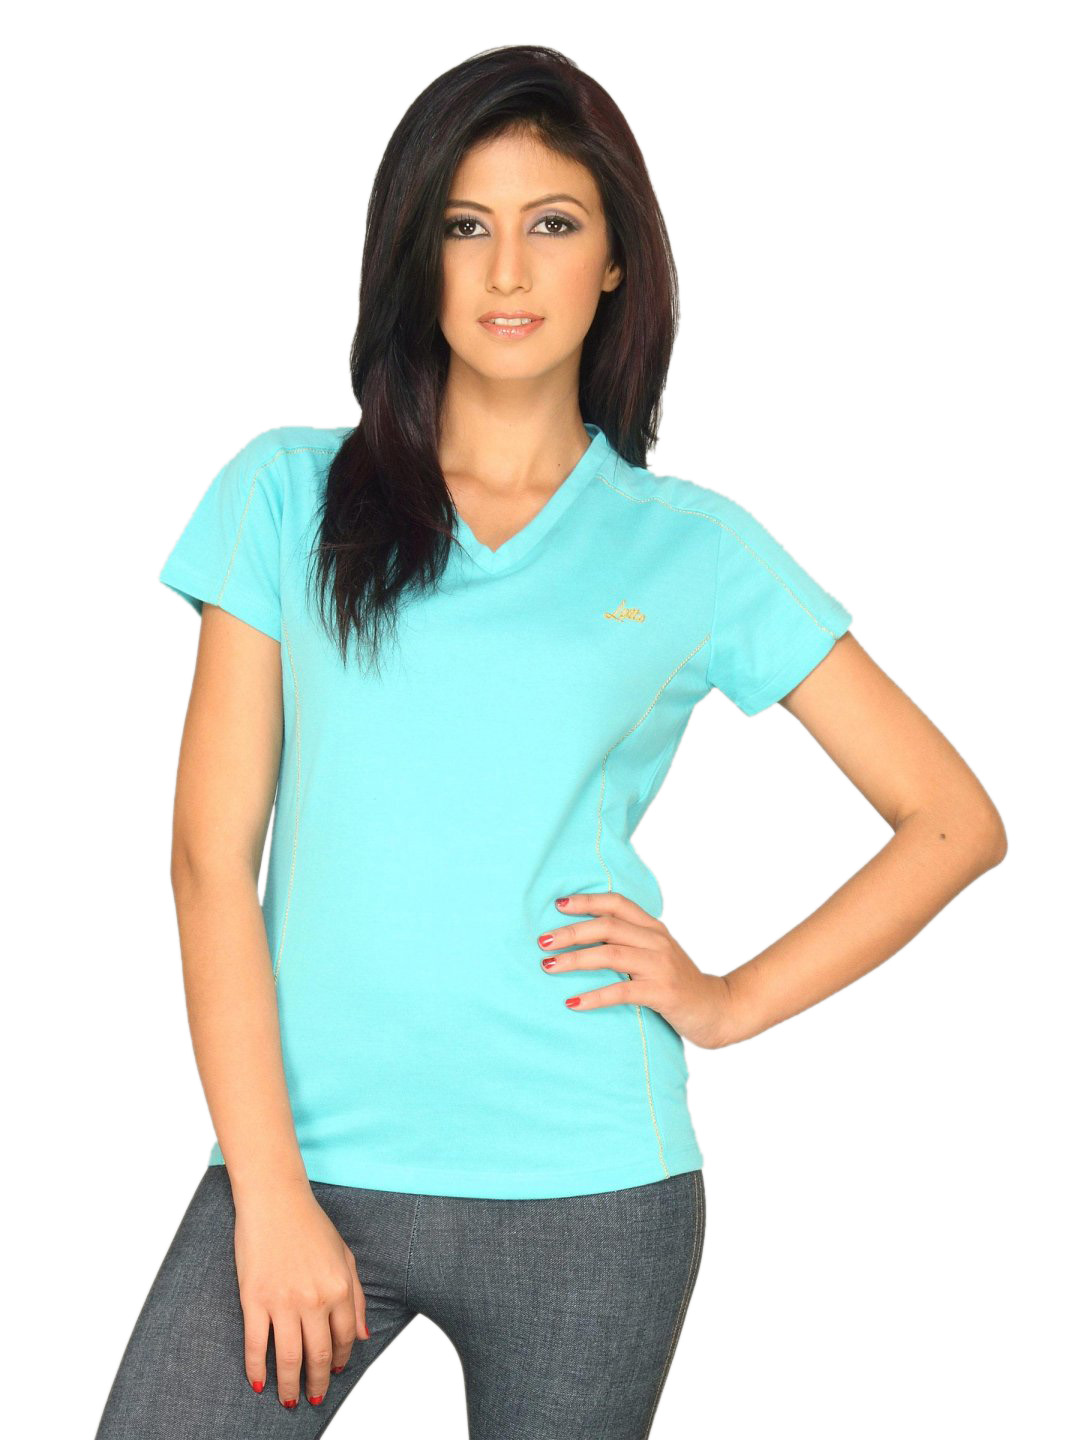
Lotto Women Cathy Blue T-shirt
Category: Apparel / Topwear / Tshirts
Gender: Women
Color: Blue
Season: Fall 2010
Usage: Sports